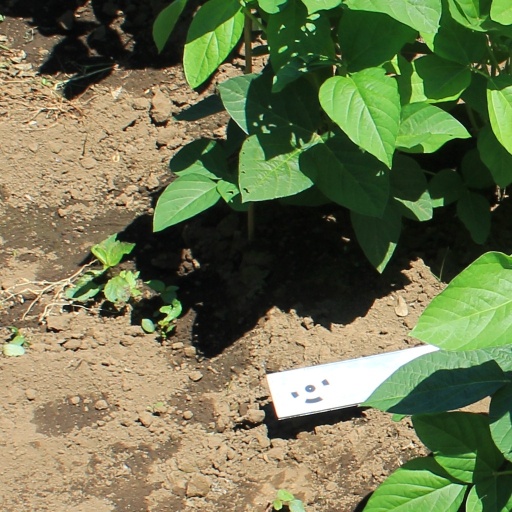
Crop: soybean